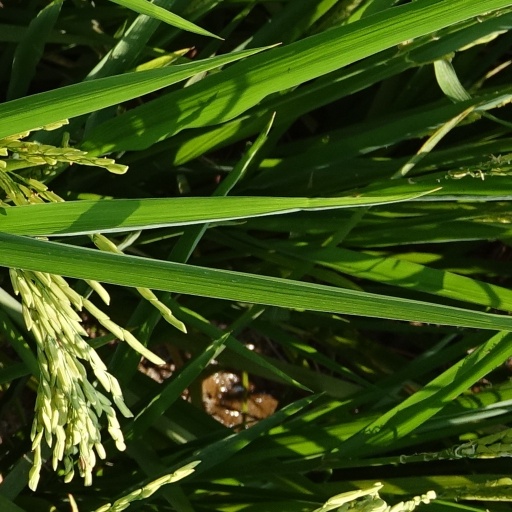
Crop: rice